2000 Champions Cup

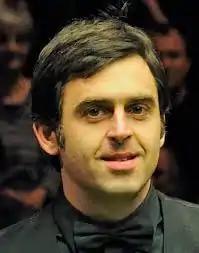
Ronnie O'Sullivan "(pictured in 2015)" won the 17th professional snooker tournament of his career with a 7–5 win over Mark Williams.

The best-of-13 frame final occurred on 3 September. Williams was ill with overnight food poisoning but began by taking the first two frames with breaks of 67 and 77 as O'Sullivan did not pot a ball during this period. The third frame fell to O'Sullivan's favour with a break of 66. Williams took a ten-minute respite to seek medical treatment after frame three was over. He returned to the arena to win frames four and five at 68–36 and 78–45. When play resumed after the interval, O'Sullivan compiled breaks of 51, 78 and 95 to secure the following two frames as Williams did not hit a single ball. O'Sullivan won the eighth frame and added the next after being 45–0 down within 50 minutes. Williams' condition deteriorated but he levelled at 5–5. In frame 11, Williams made a break of 27 but missed a red ball down the side cushion while using the . It allowed O'Sullivan to accumulate breaks of 77 and a quickly-compiled 91 to win the match 7–5.